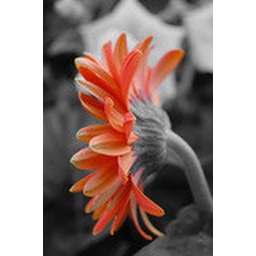
Flower was not photographed by me. I simply made everything black and white and added color only to the pedals.